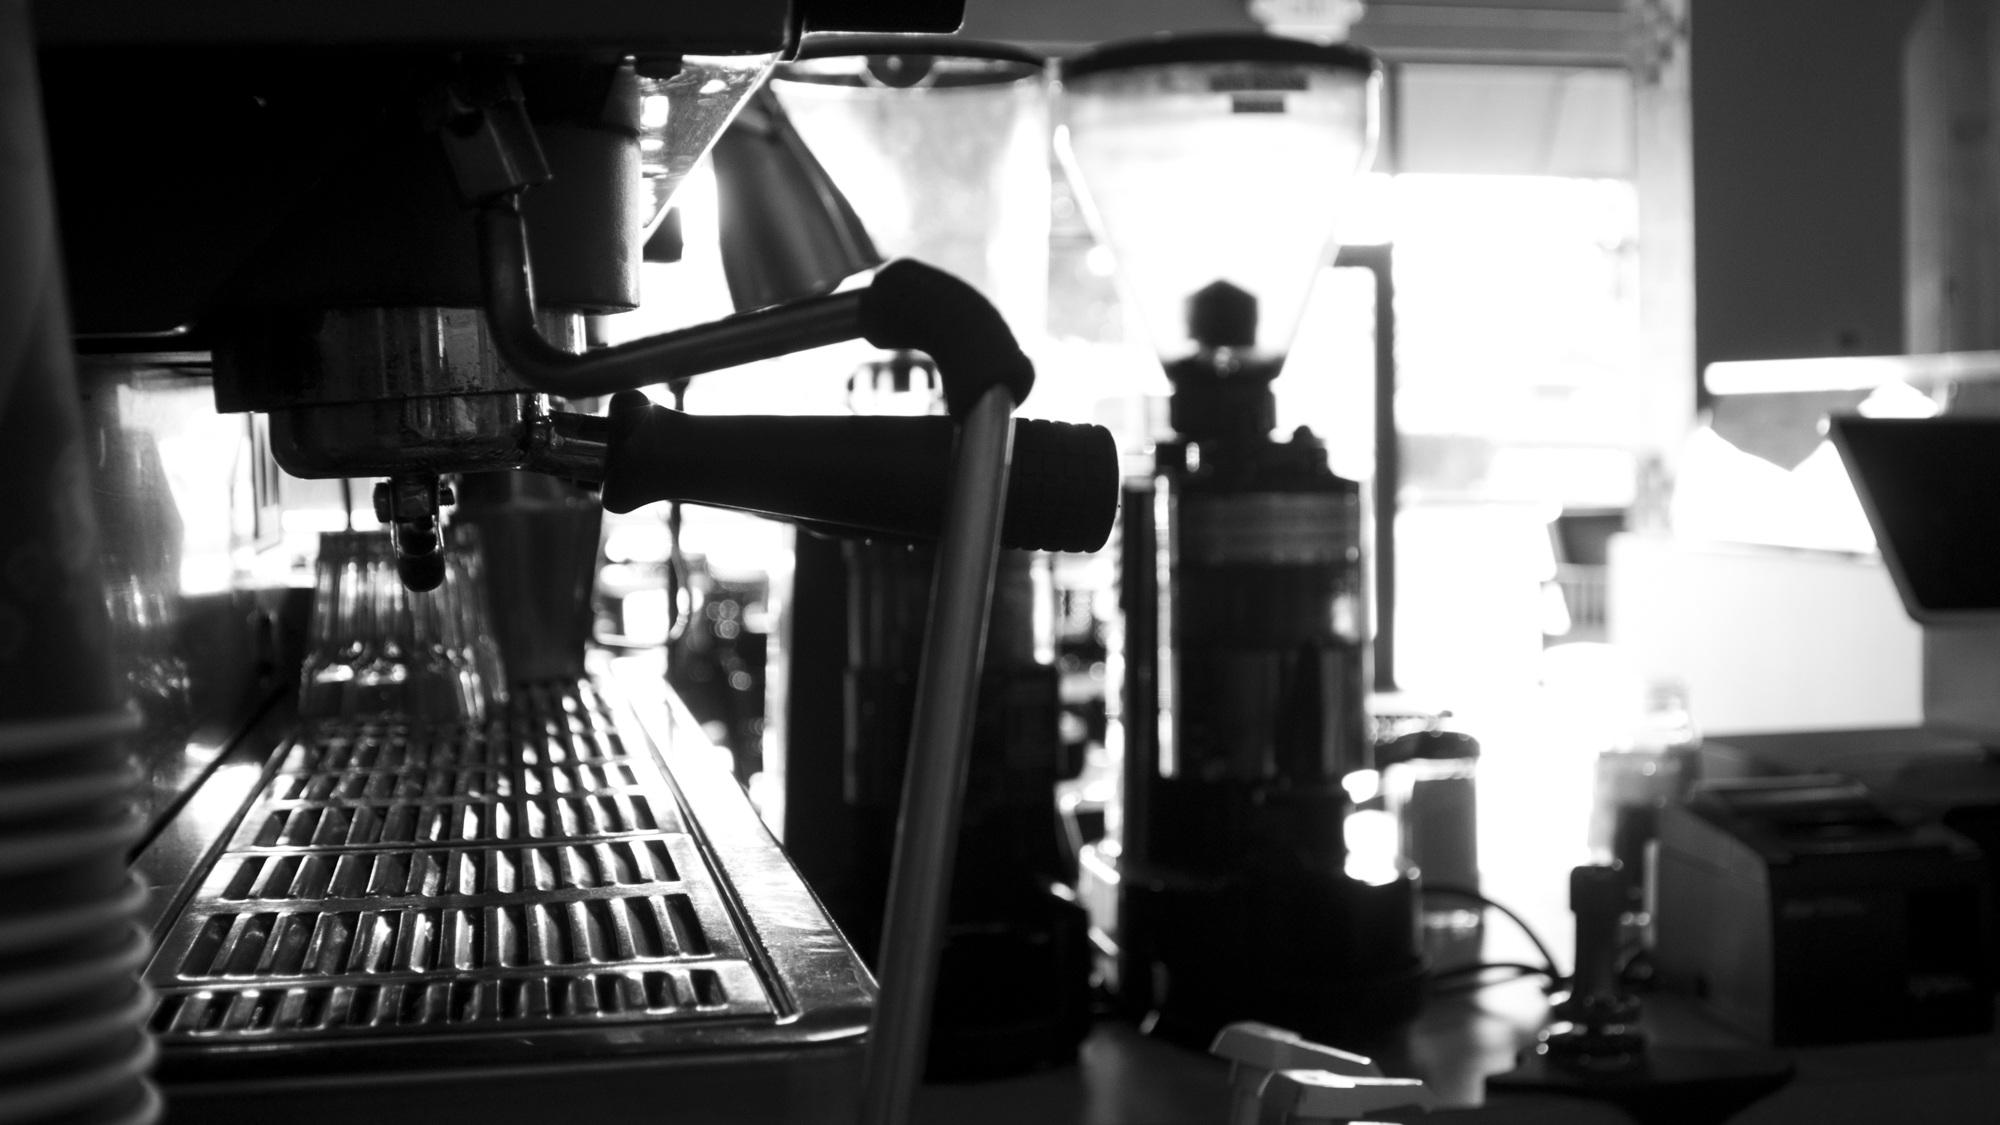
cafe, coffee, black and white, white, morning, restaurant, latte, cappuccino, equipment, metal, machine, black, room, monochrome, espresso, modern, black white, appliance, espresso machine, caffeine, hot, maker, monochrome photography